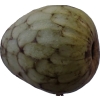
Label: cherimoya